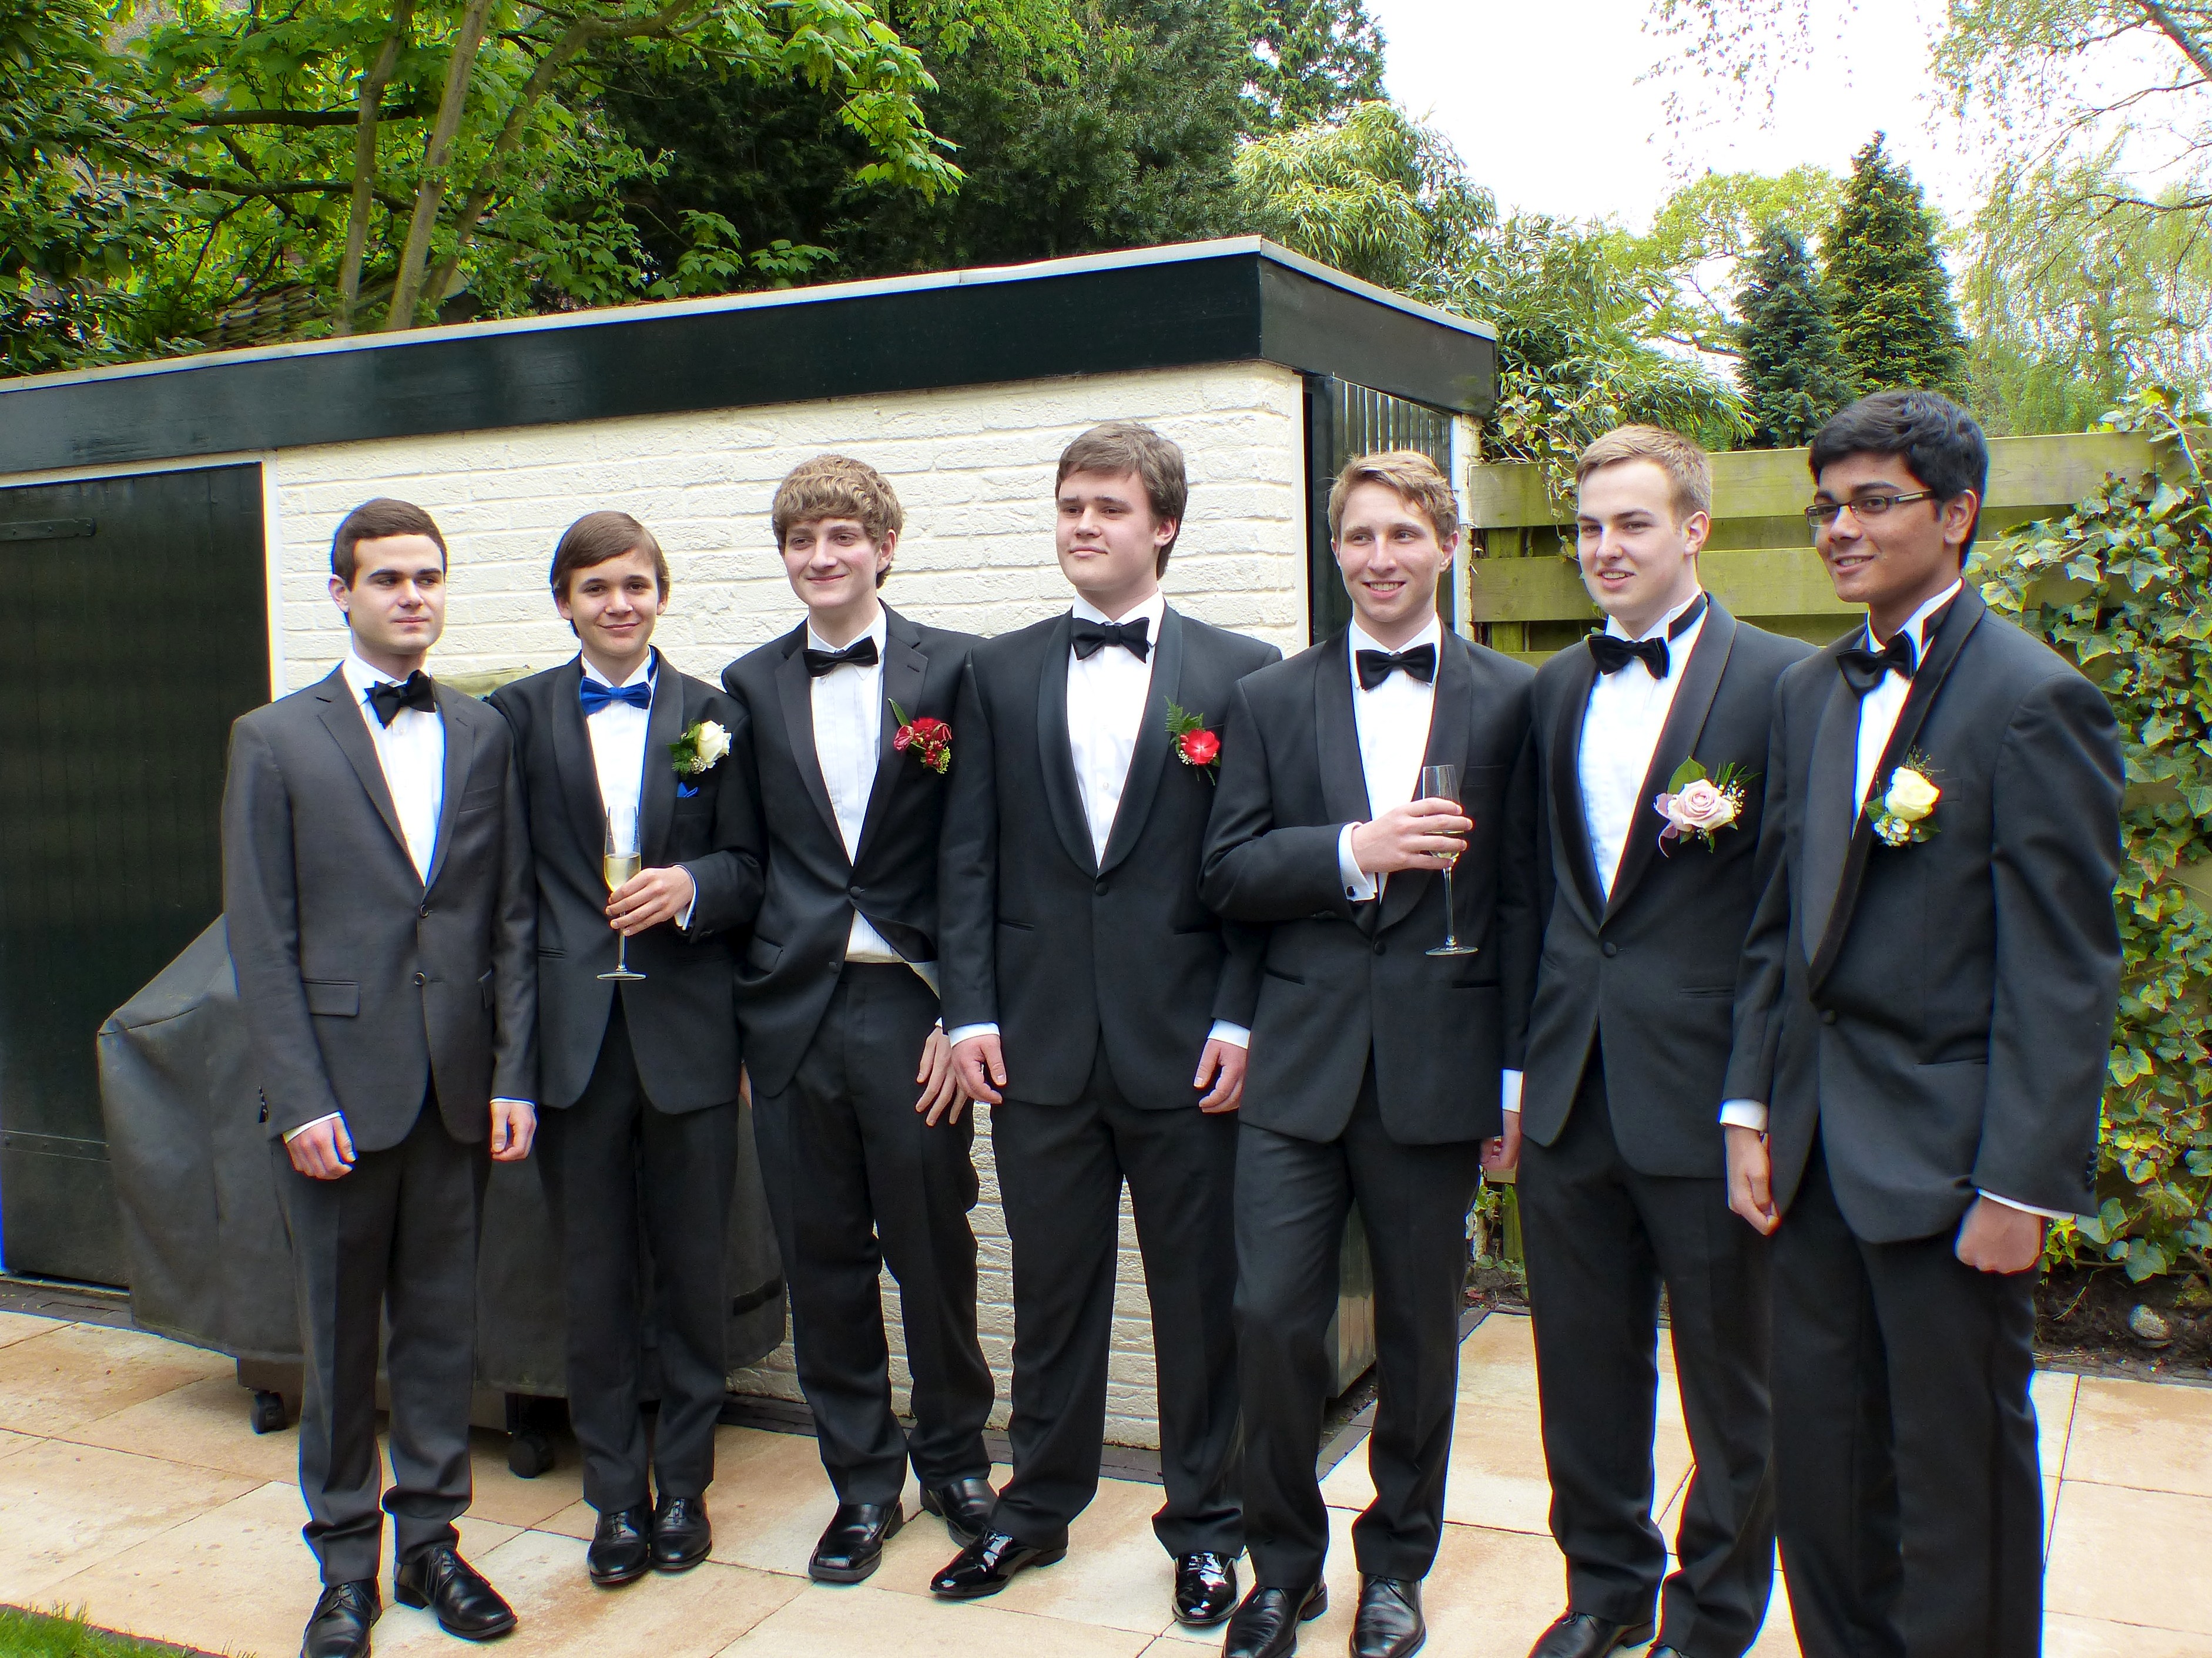
person, profession, groom, ceremony, team, party, highschool, prom, military officer, academic dress